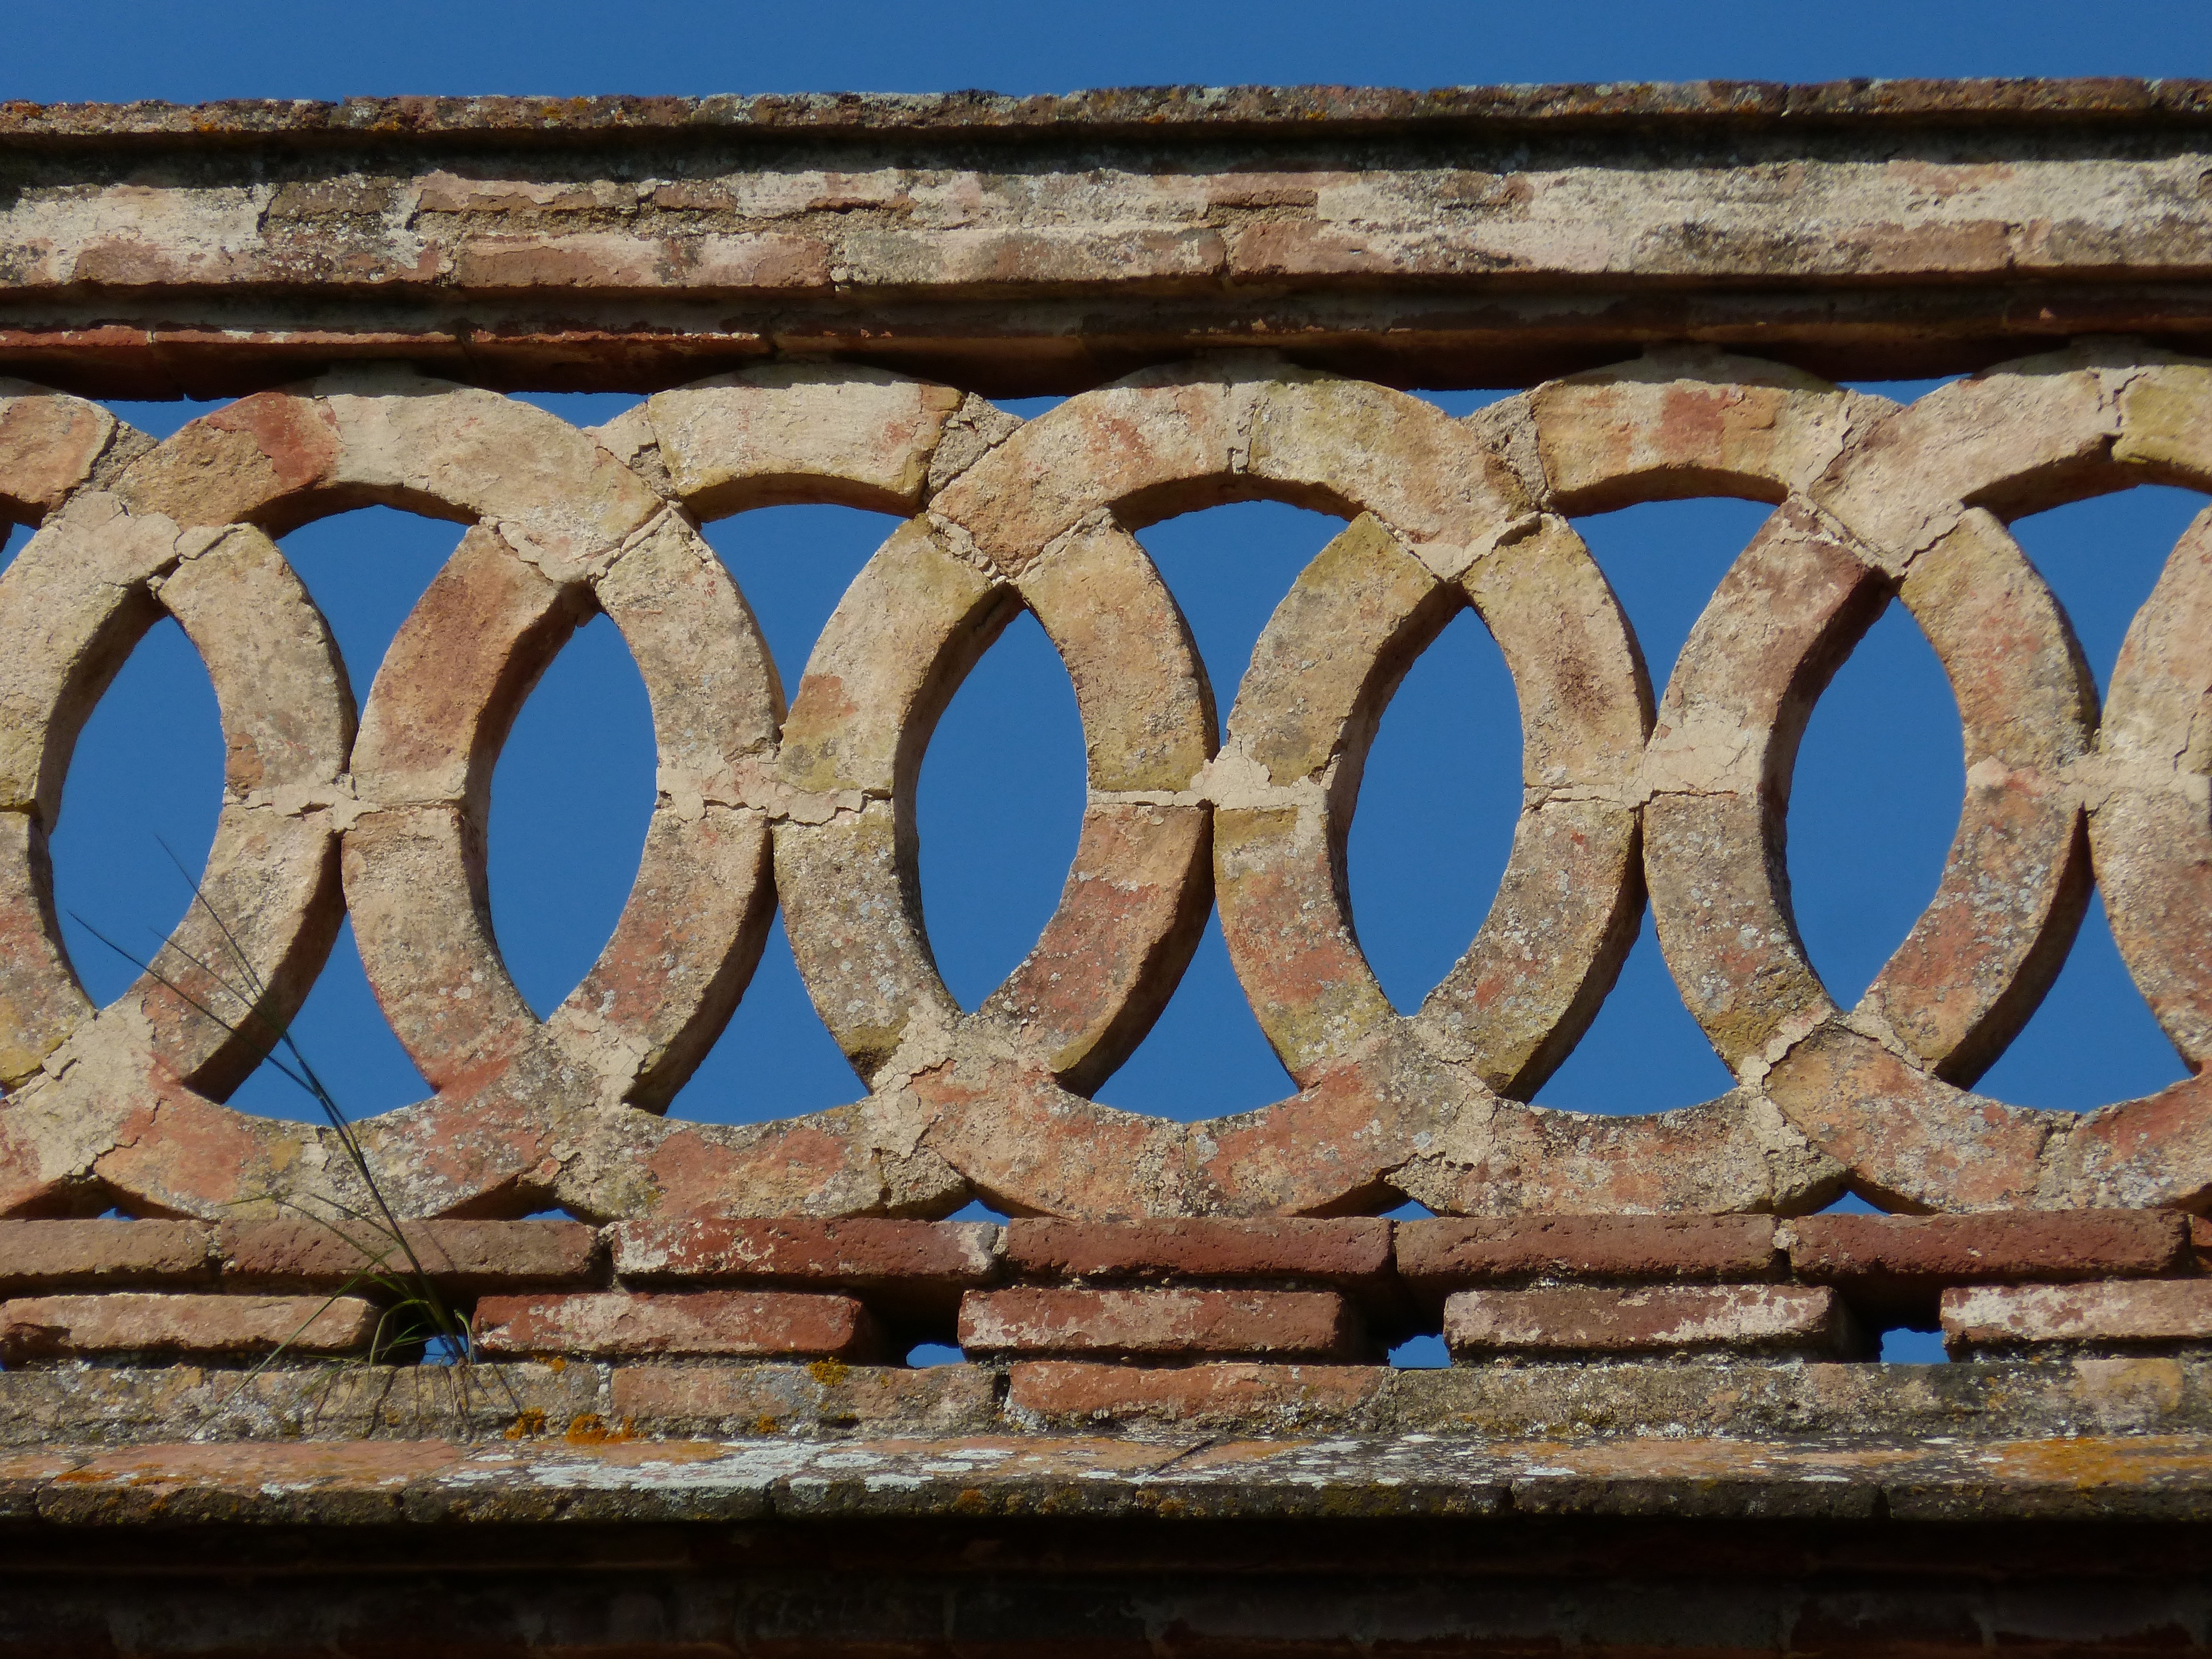
work, rock, architecture, wood, window, number, wall, balcony, arch, blue, brick, art, ruins, iron, carving, filigree, ancient history, valance